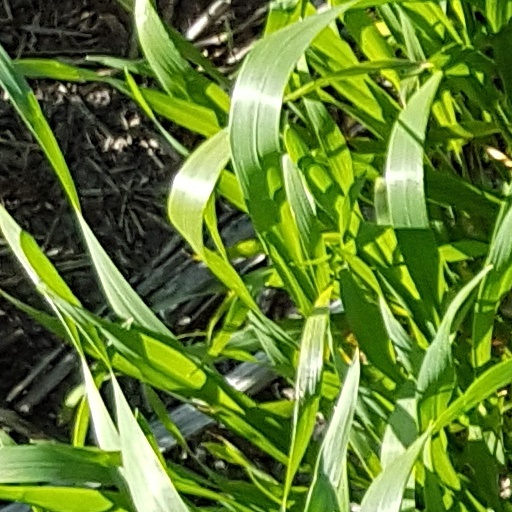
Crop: wheat